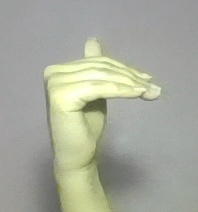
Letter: khaa